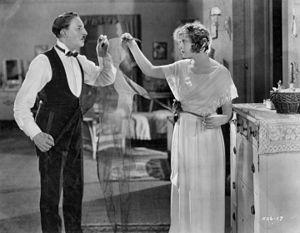
Cyril Chadwick est un acteur et chanteur anglais, né le 11 juin 1879 à Kensington, mort le 3 novembre 1955 à Paddington.